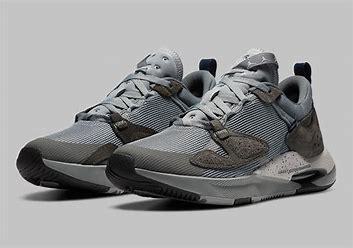
Brand: Jordan
Model: Air Cadence